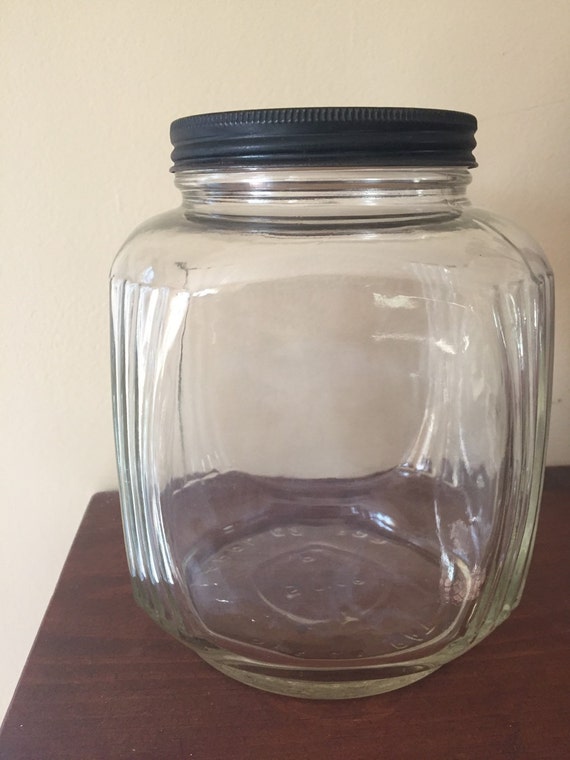
Waste category: glass